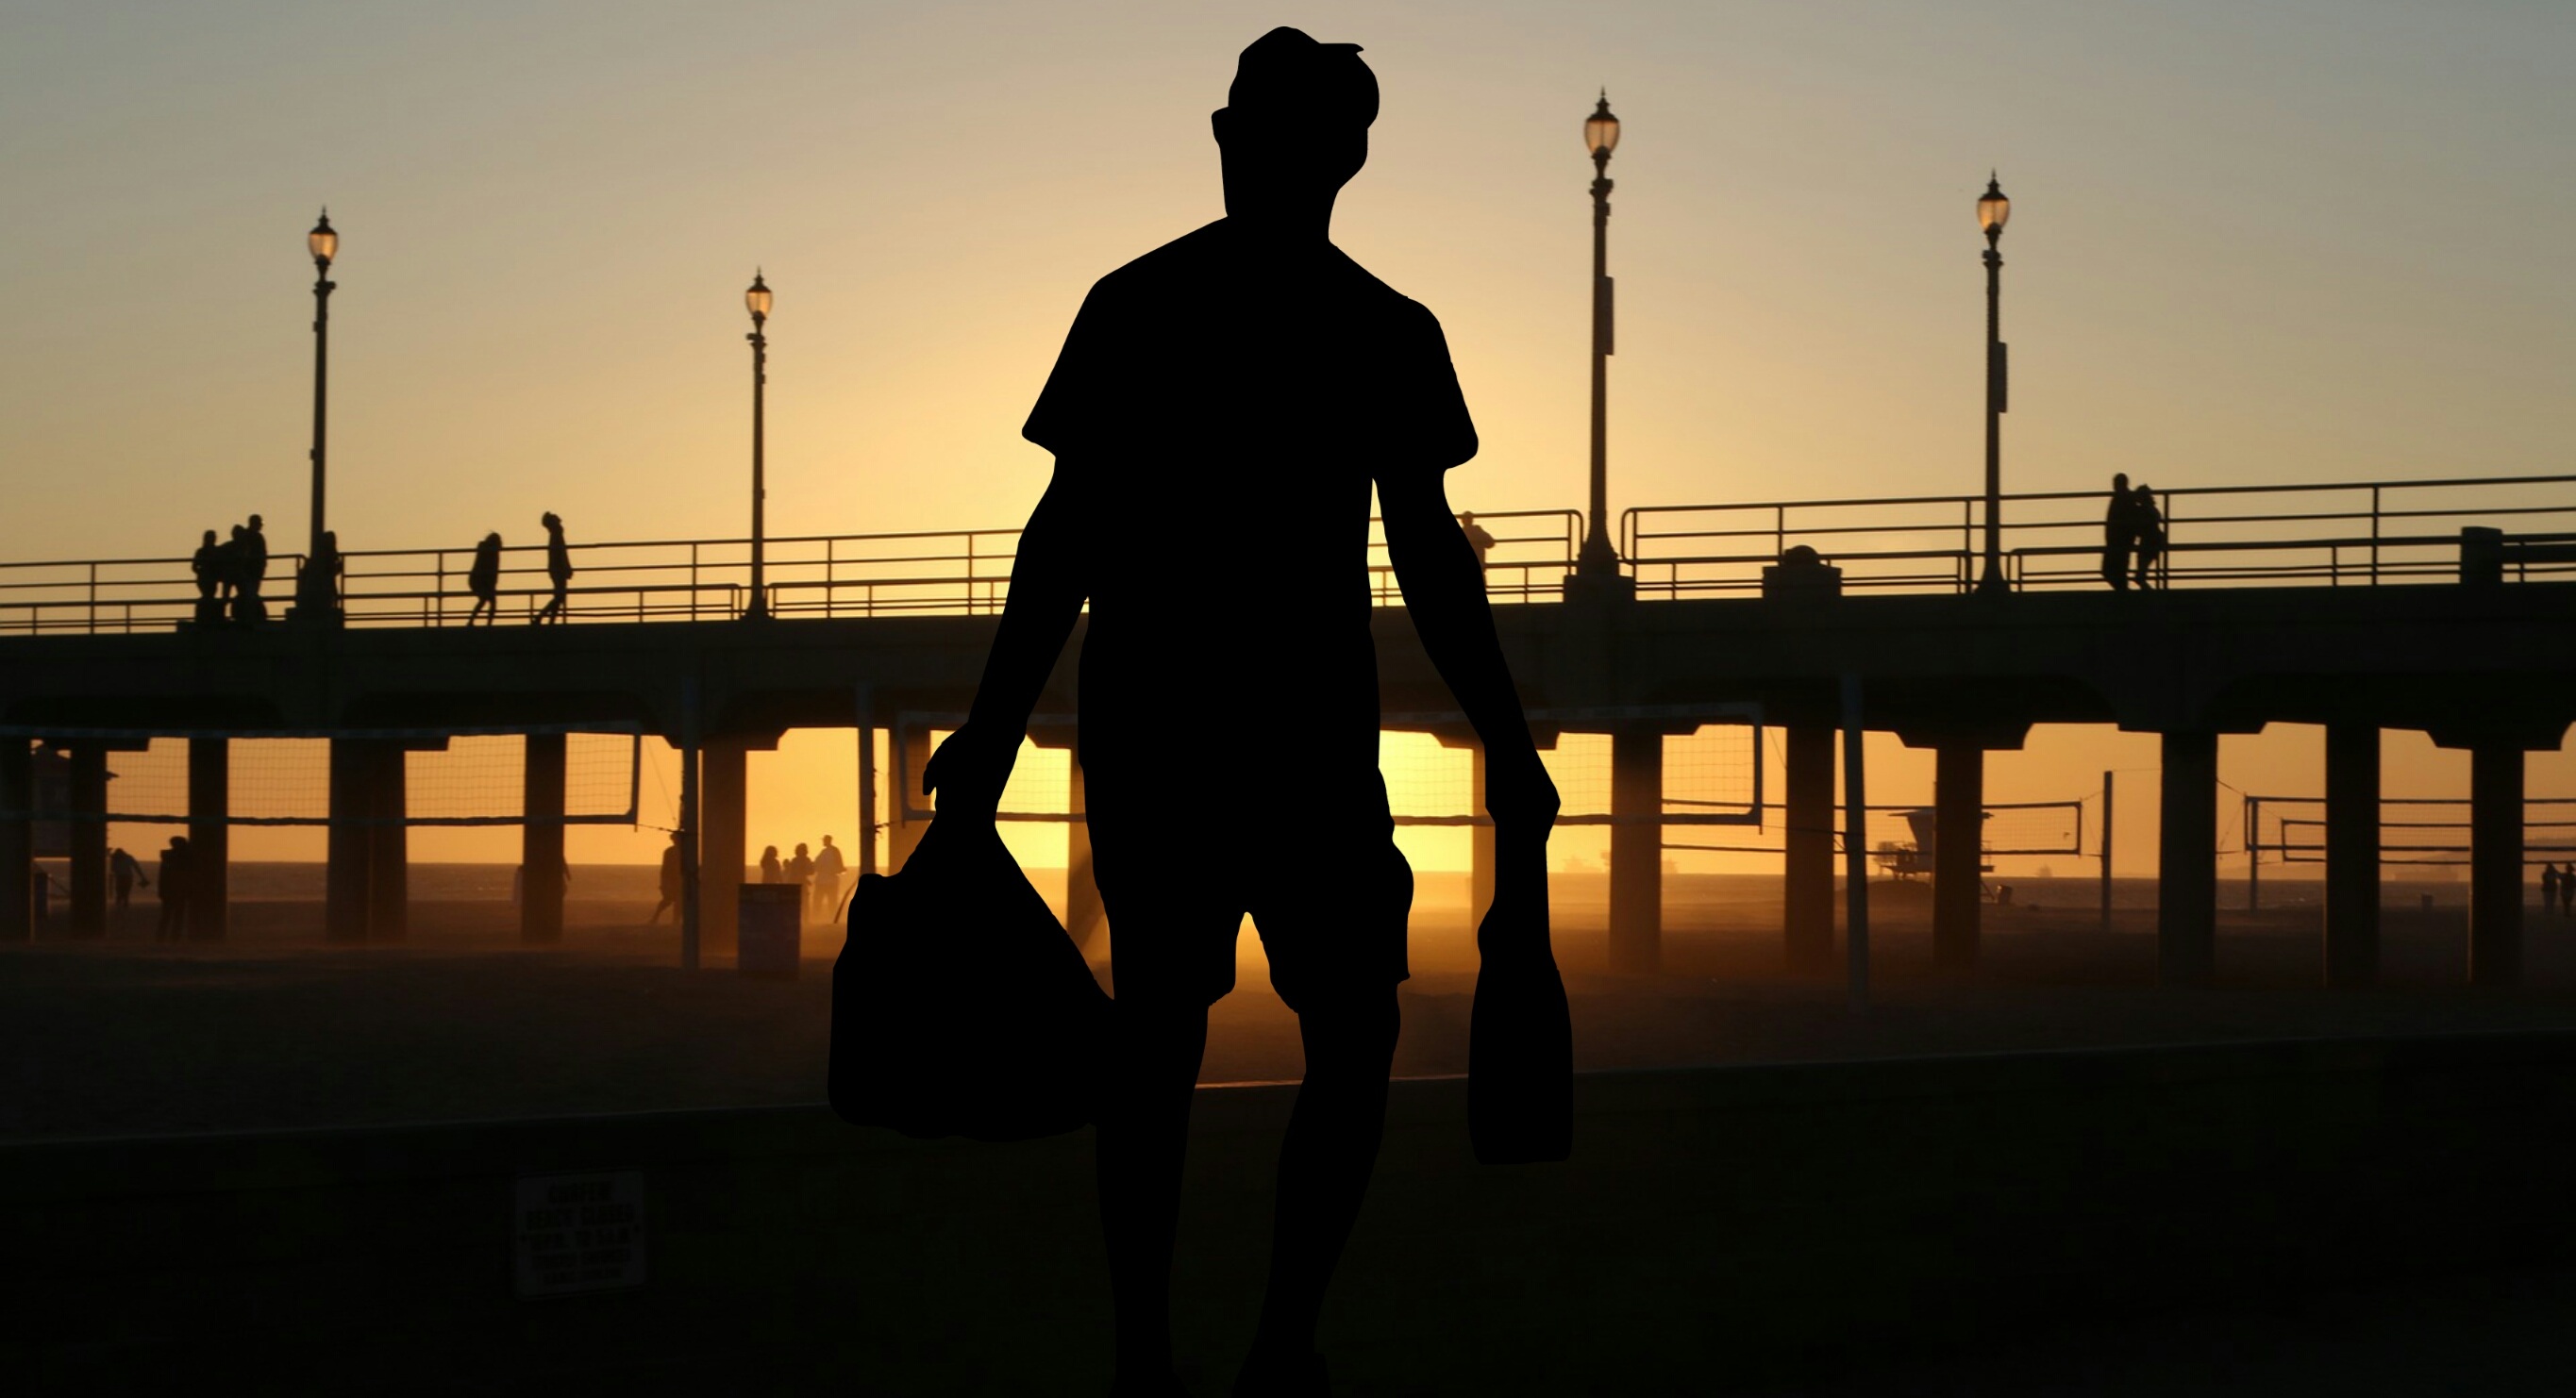
bridge, sunset, people, city, cityscape, night, dusk, urban, skyline, evening, twilight, downtown, silhouette, water, sunrise, reflection, sky, pier, sea, fun, vacation